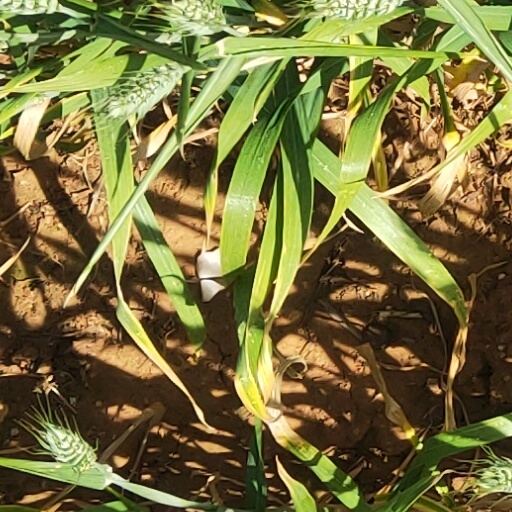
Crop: wheat